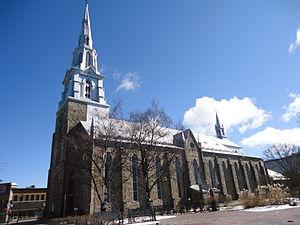
La Cathédrale Saint-Germain de Rimouski en hiver.
Rimouski est une ville du Québec, chef-lieu de la municipalité régionale de comté de Rimouski-Neigette de la région administrative du Bas-Saint-Laurent. Située dans l'estuaire du Saint-Laurent à environ 300 km en aval de la Ville de Québec, la ville a été fondée en 1696 par René Lepage de Sainte-Claire qui s'établit sur sa seigneurie à la confluence du fleuve et de la rivière Rimouski. C'est la plus grande et plus importante ville dans tout l'Est du Québec avec une population de 49 500 habitants.
Rimouski-Neigette est une municipalité régionale de comté de la province de Québec, dans la région administrative du Bas-Saint-Laurent, créée le 26 mai 1982. Son chef-lieu est la ville de Rimouski. Elle est entourée des municipalités régionales de comté suivantes : La Mitis, Les Basques et Témiscouata.
La cathédrale Saint-Germain de Rimouski est l'église-mère de l'archidiocèse de Rimouski et la plus grande église de la ville de Rimouski au Québec. Elle est dédiée à l'évêque de Paris Germain d'Auxerre. Elle est fermée depuis novembre 2014 en raison de son mauvais état.
L'archidiocèse de Rimouski a été érigé canoniquement en 1946. Il avait d'abord été érigé en diocèse en 1867. Il est situé dans la région du Bas-Saint-Laurent, au Québec. Ce diocèse, regroupe 148 000 catholiques et 134 prêtres. Une partie de son territoire a été détaché en 1882 pour former le diocèse de Baie-Comeau et un second détachement a eu lieu en 1922 pour former le diocèse de Gaspé. Le poste d'archevêque est occupé depuis le 4 mai 2015 par Mᵍʳ Denis Grondin. Mᵍʳ Bertrand Blanchet est archevêque émérite de Rimouski.